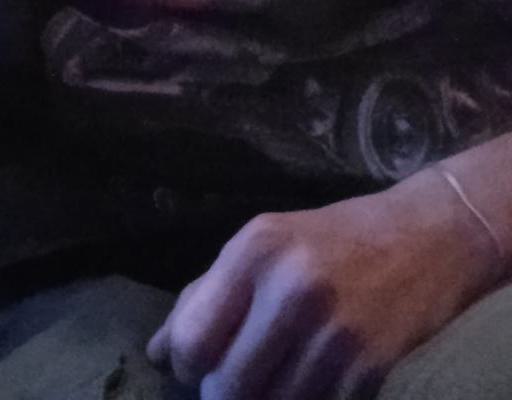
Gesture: no_gesture